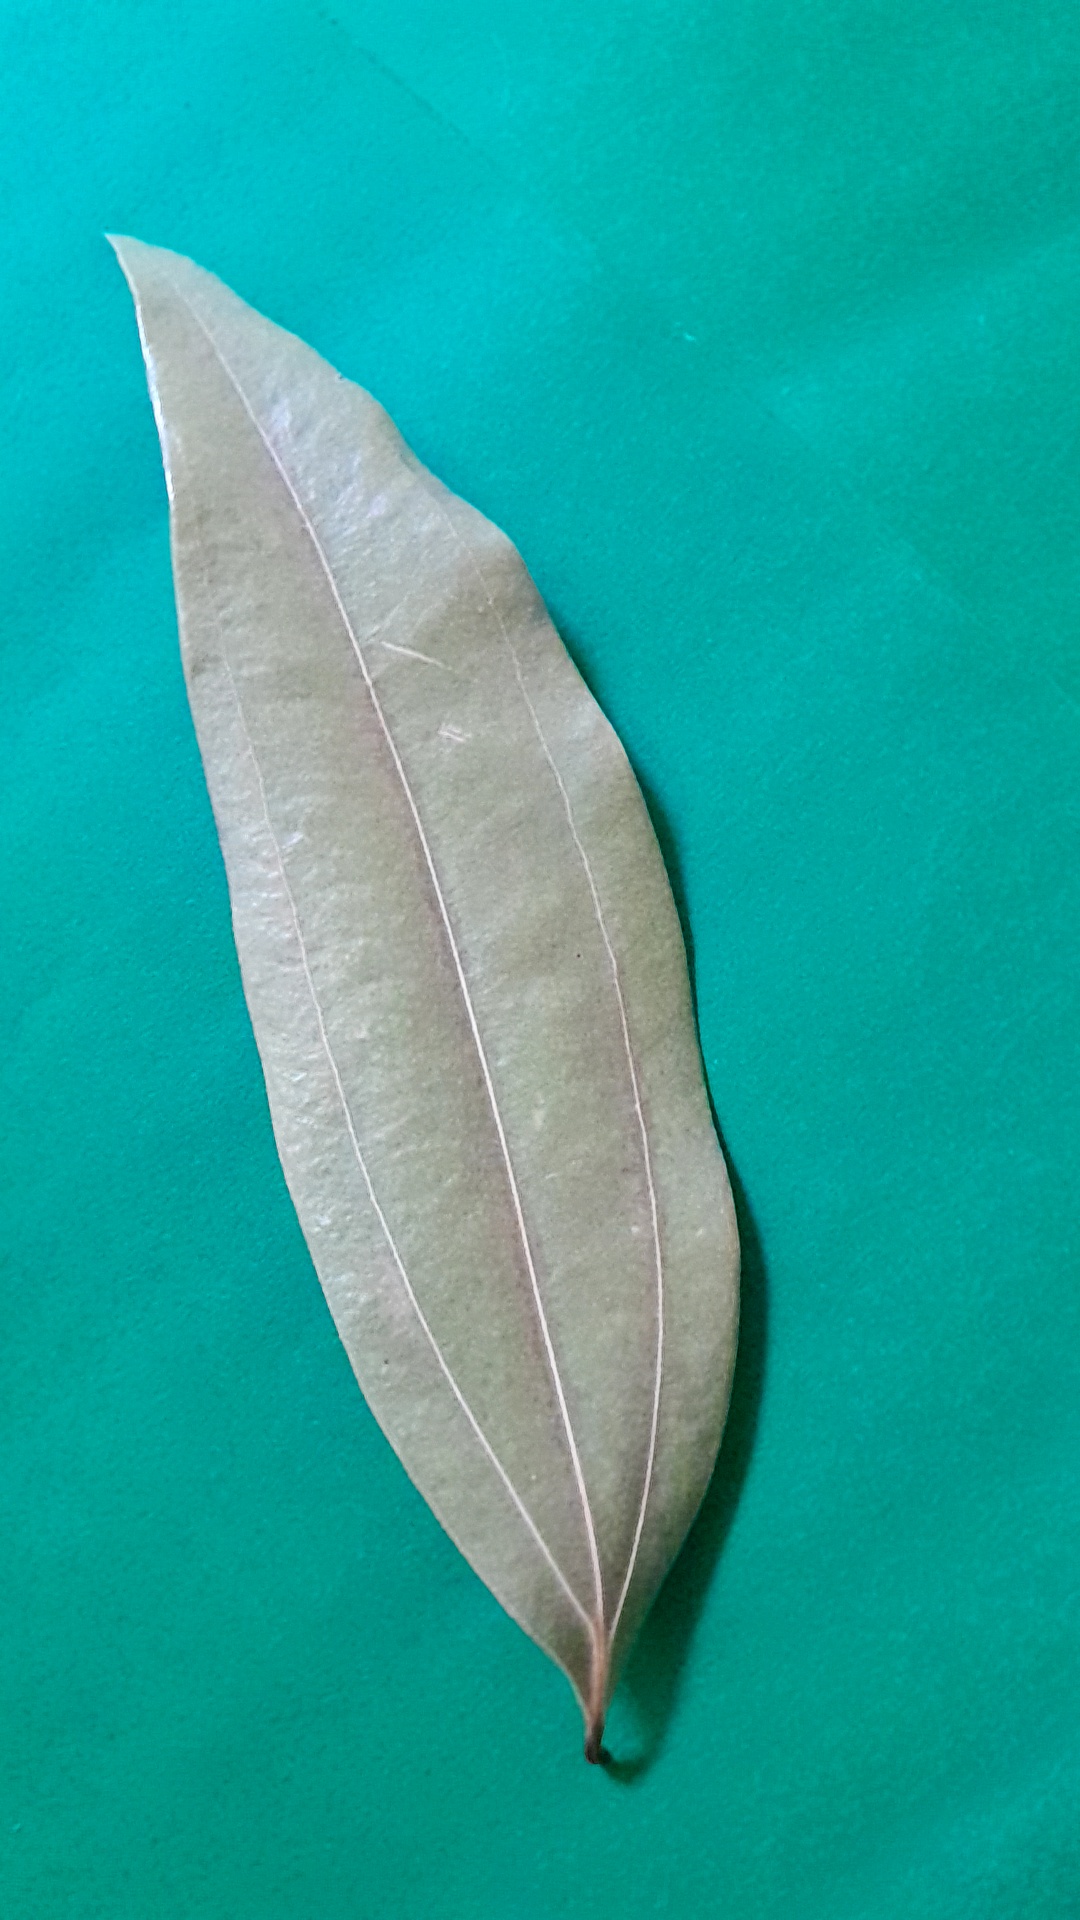
Label: Dry Leaf